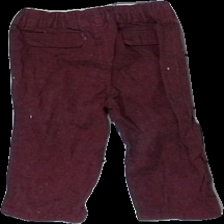
View: back
Type: Trousers
Category: Children
Brand: Not in the list
Brand text on label: carter's
Colors: Red
Material: 100% cotton
Cut: Regular
Season: All
Damage: washed out and extremely dusty
Price range: <50
Recommended usage: Export